Plymouth, Massachusetts

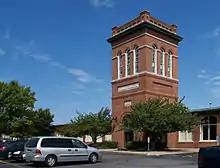
Cordage Commerce Center, North Plymouth

The Plymouth colony faced many difficulties during its first winter, the most notable being the risk of starvation and the lack of suitable shelter. From the beginning, the colonists depended on the assistance of Native Americans. One colonist's journal reports: